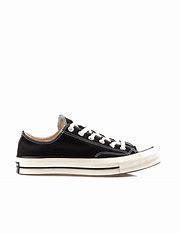
Brand: Converse
Model: Chuck Taylor All Star 70 Ox